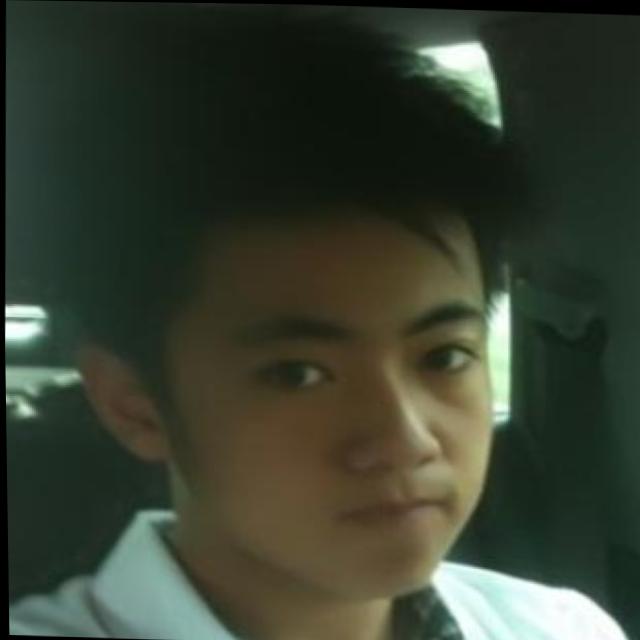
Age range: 13-20